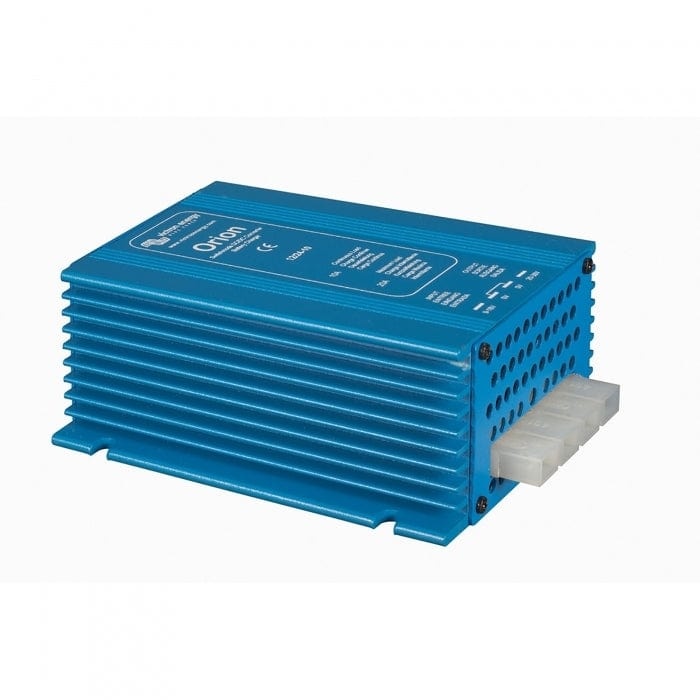
Victron Energy Orion 12/24 10 #ORI122410020
Victron Energy ORI122410020 Converters Input voltage range 9-18 Volt Undervoltage shutdown 8 volt Output voltage 20-30 Volt Parallel Capability Continuous output current 10 Amp Normalized SKU: ORI122410020
Brand: Victron Energy
Category: Electronics > Components > Converters